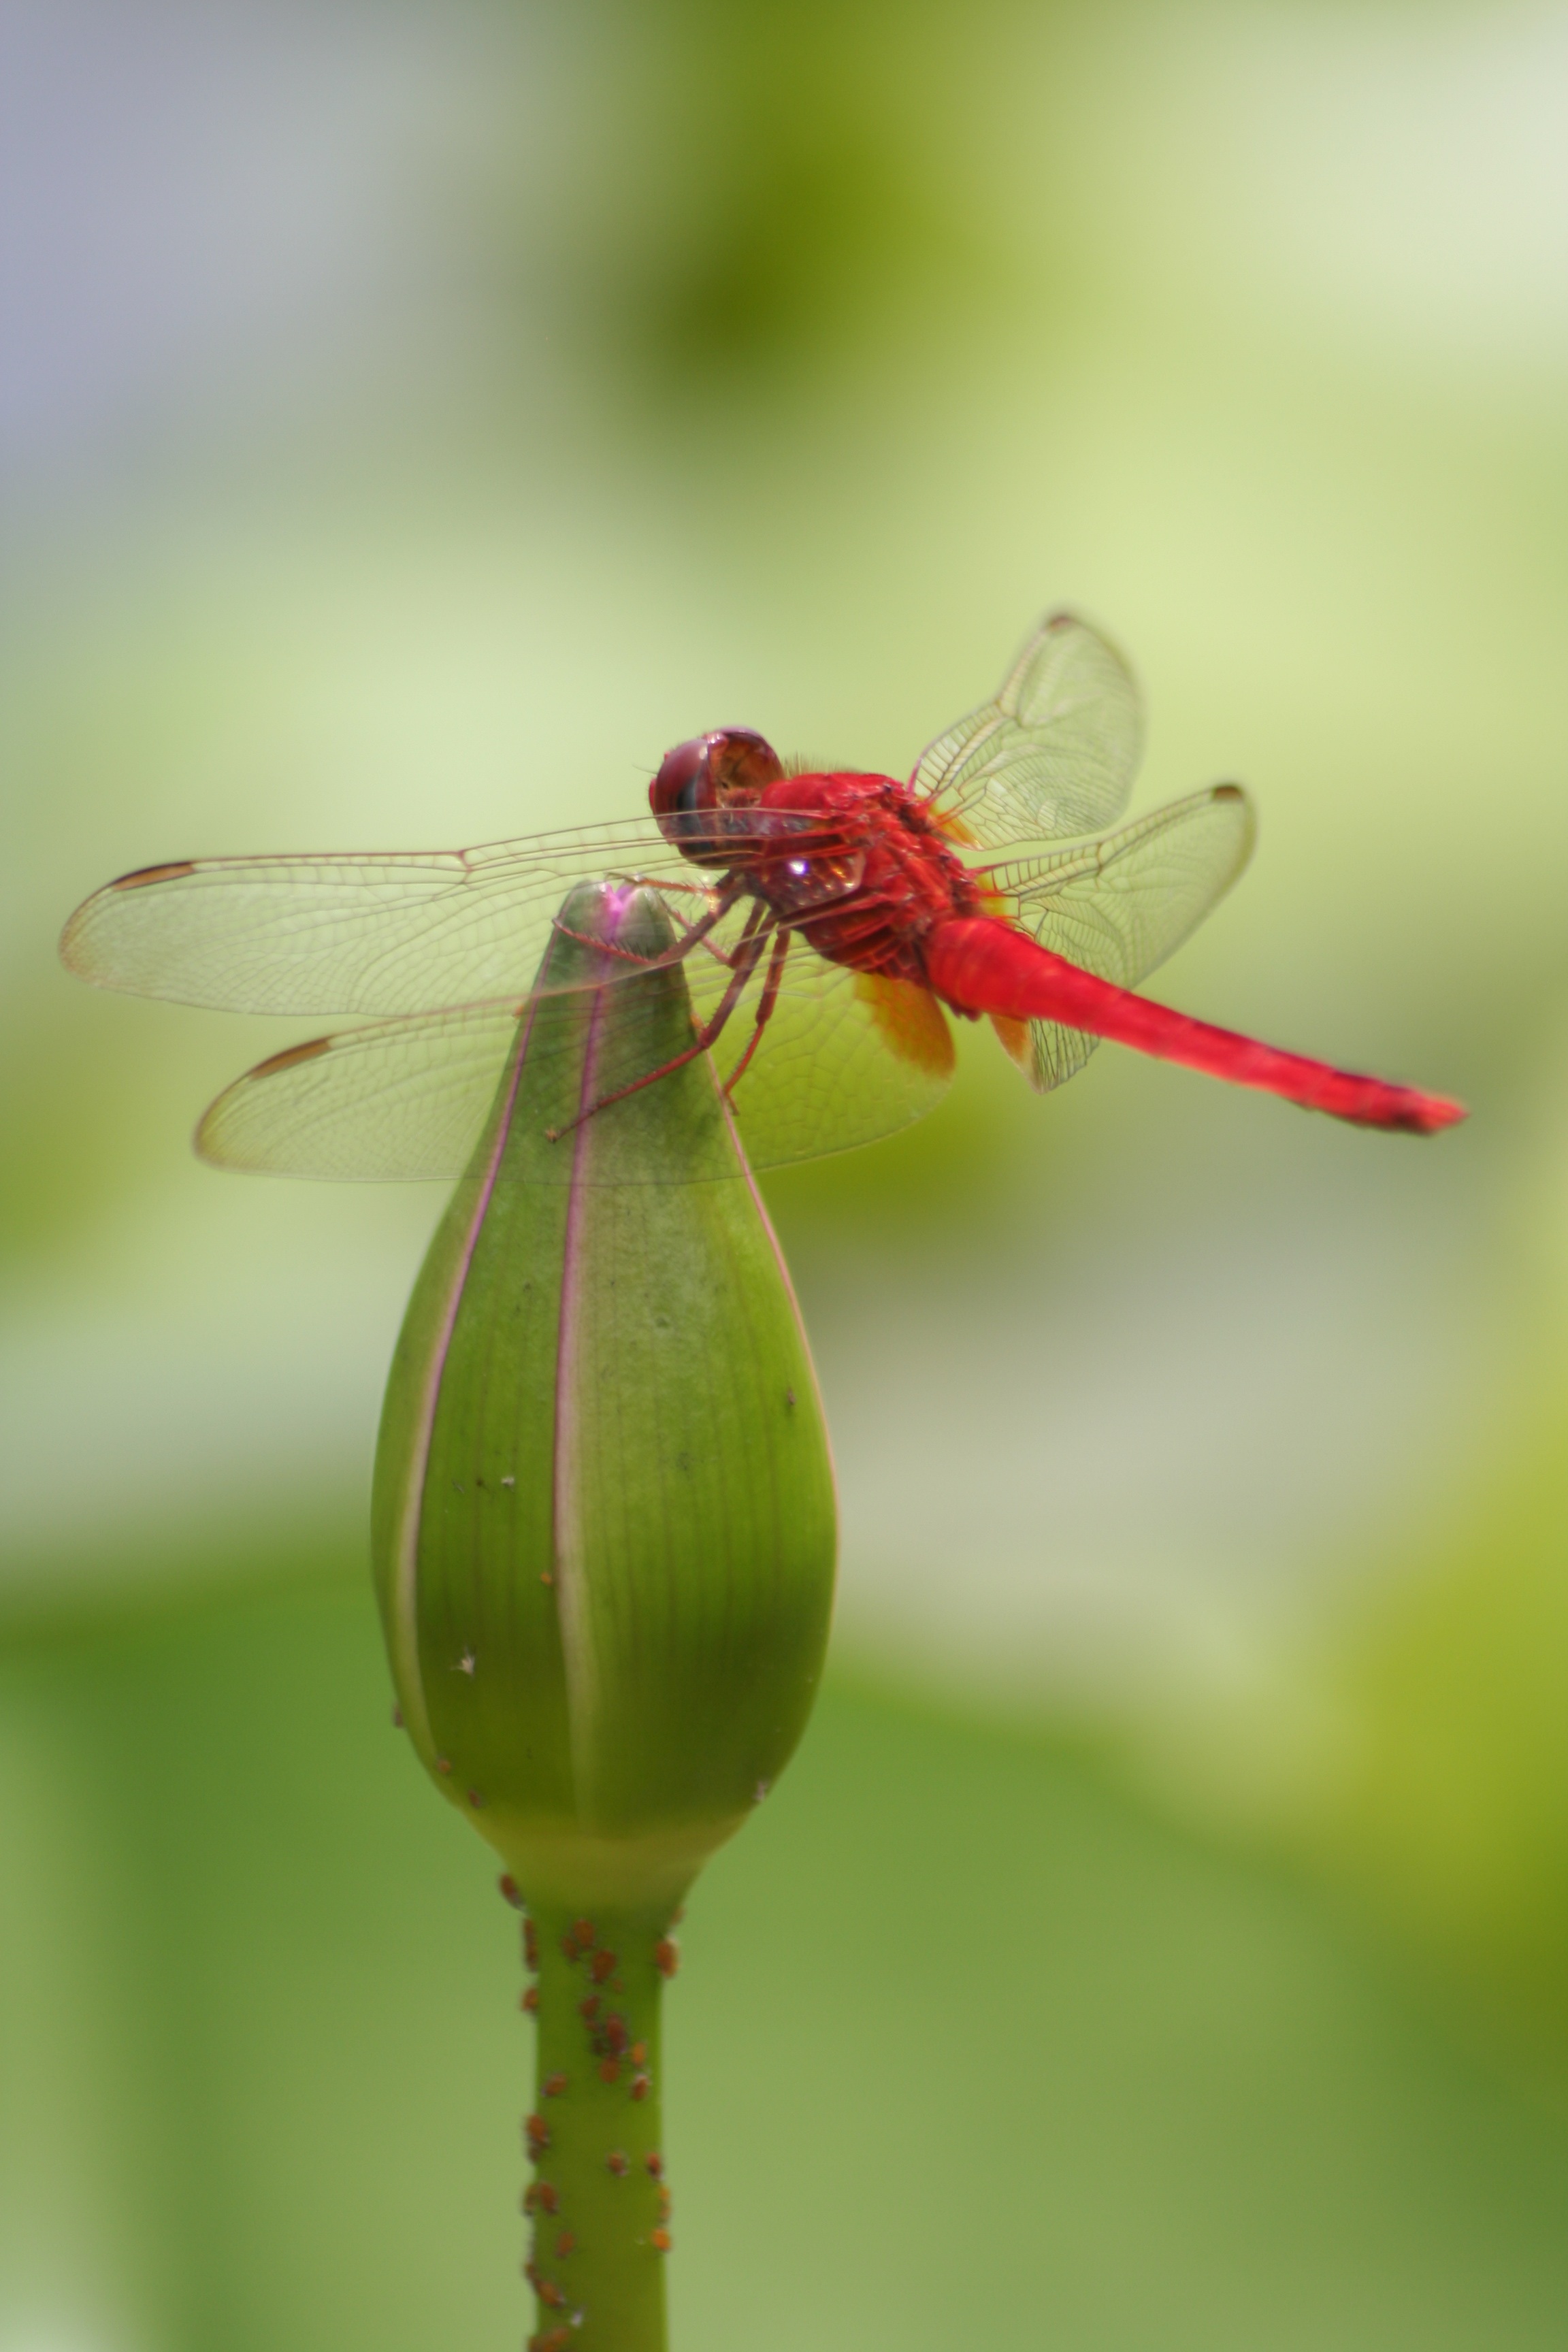
nature, wing, photography, leaf, flower, petal, green, insect, botany, close, flora, fauna, invertebrate, close up, dragonfly, pest, damselfly, wildlife photography, nectar, macro photography, red dragonfly, plant stem, dragonflies and damseflies